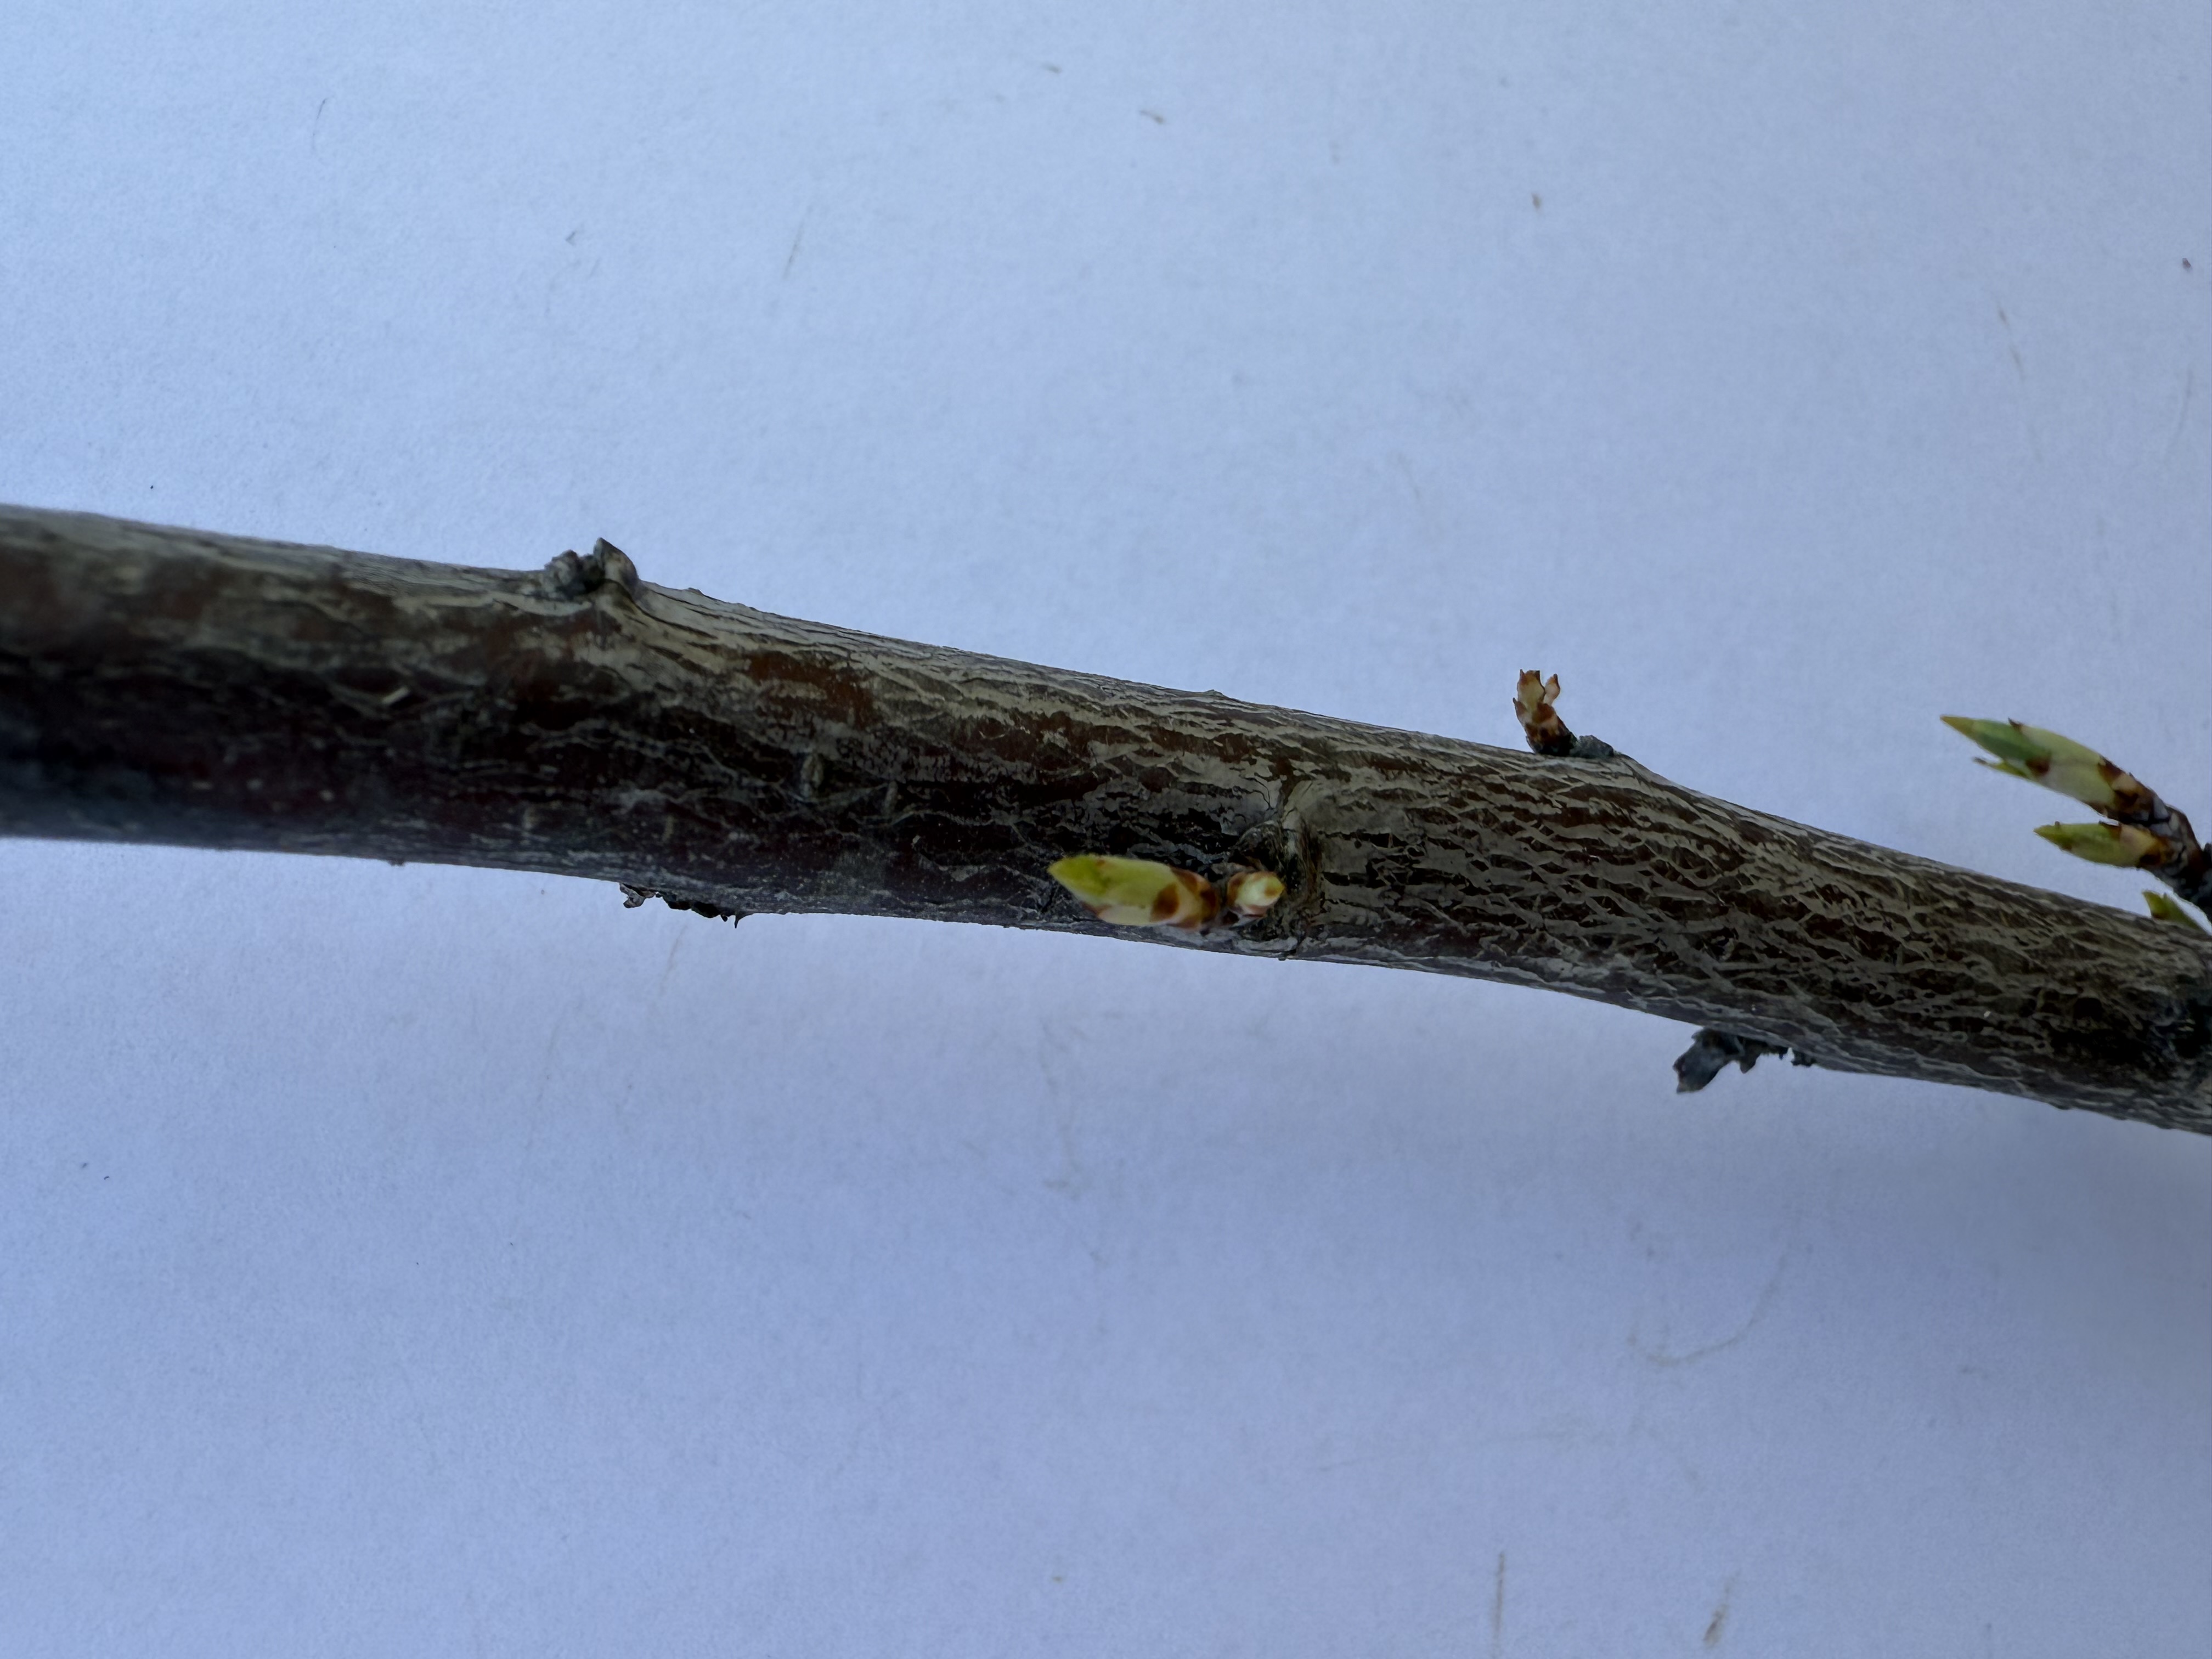
Variety: Fortune Plum